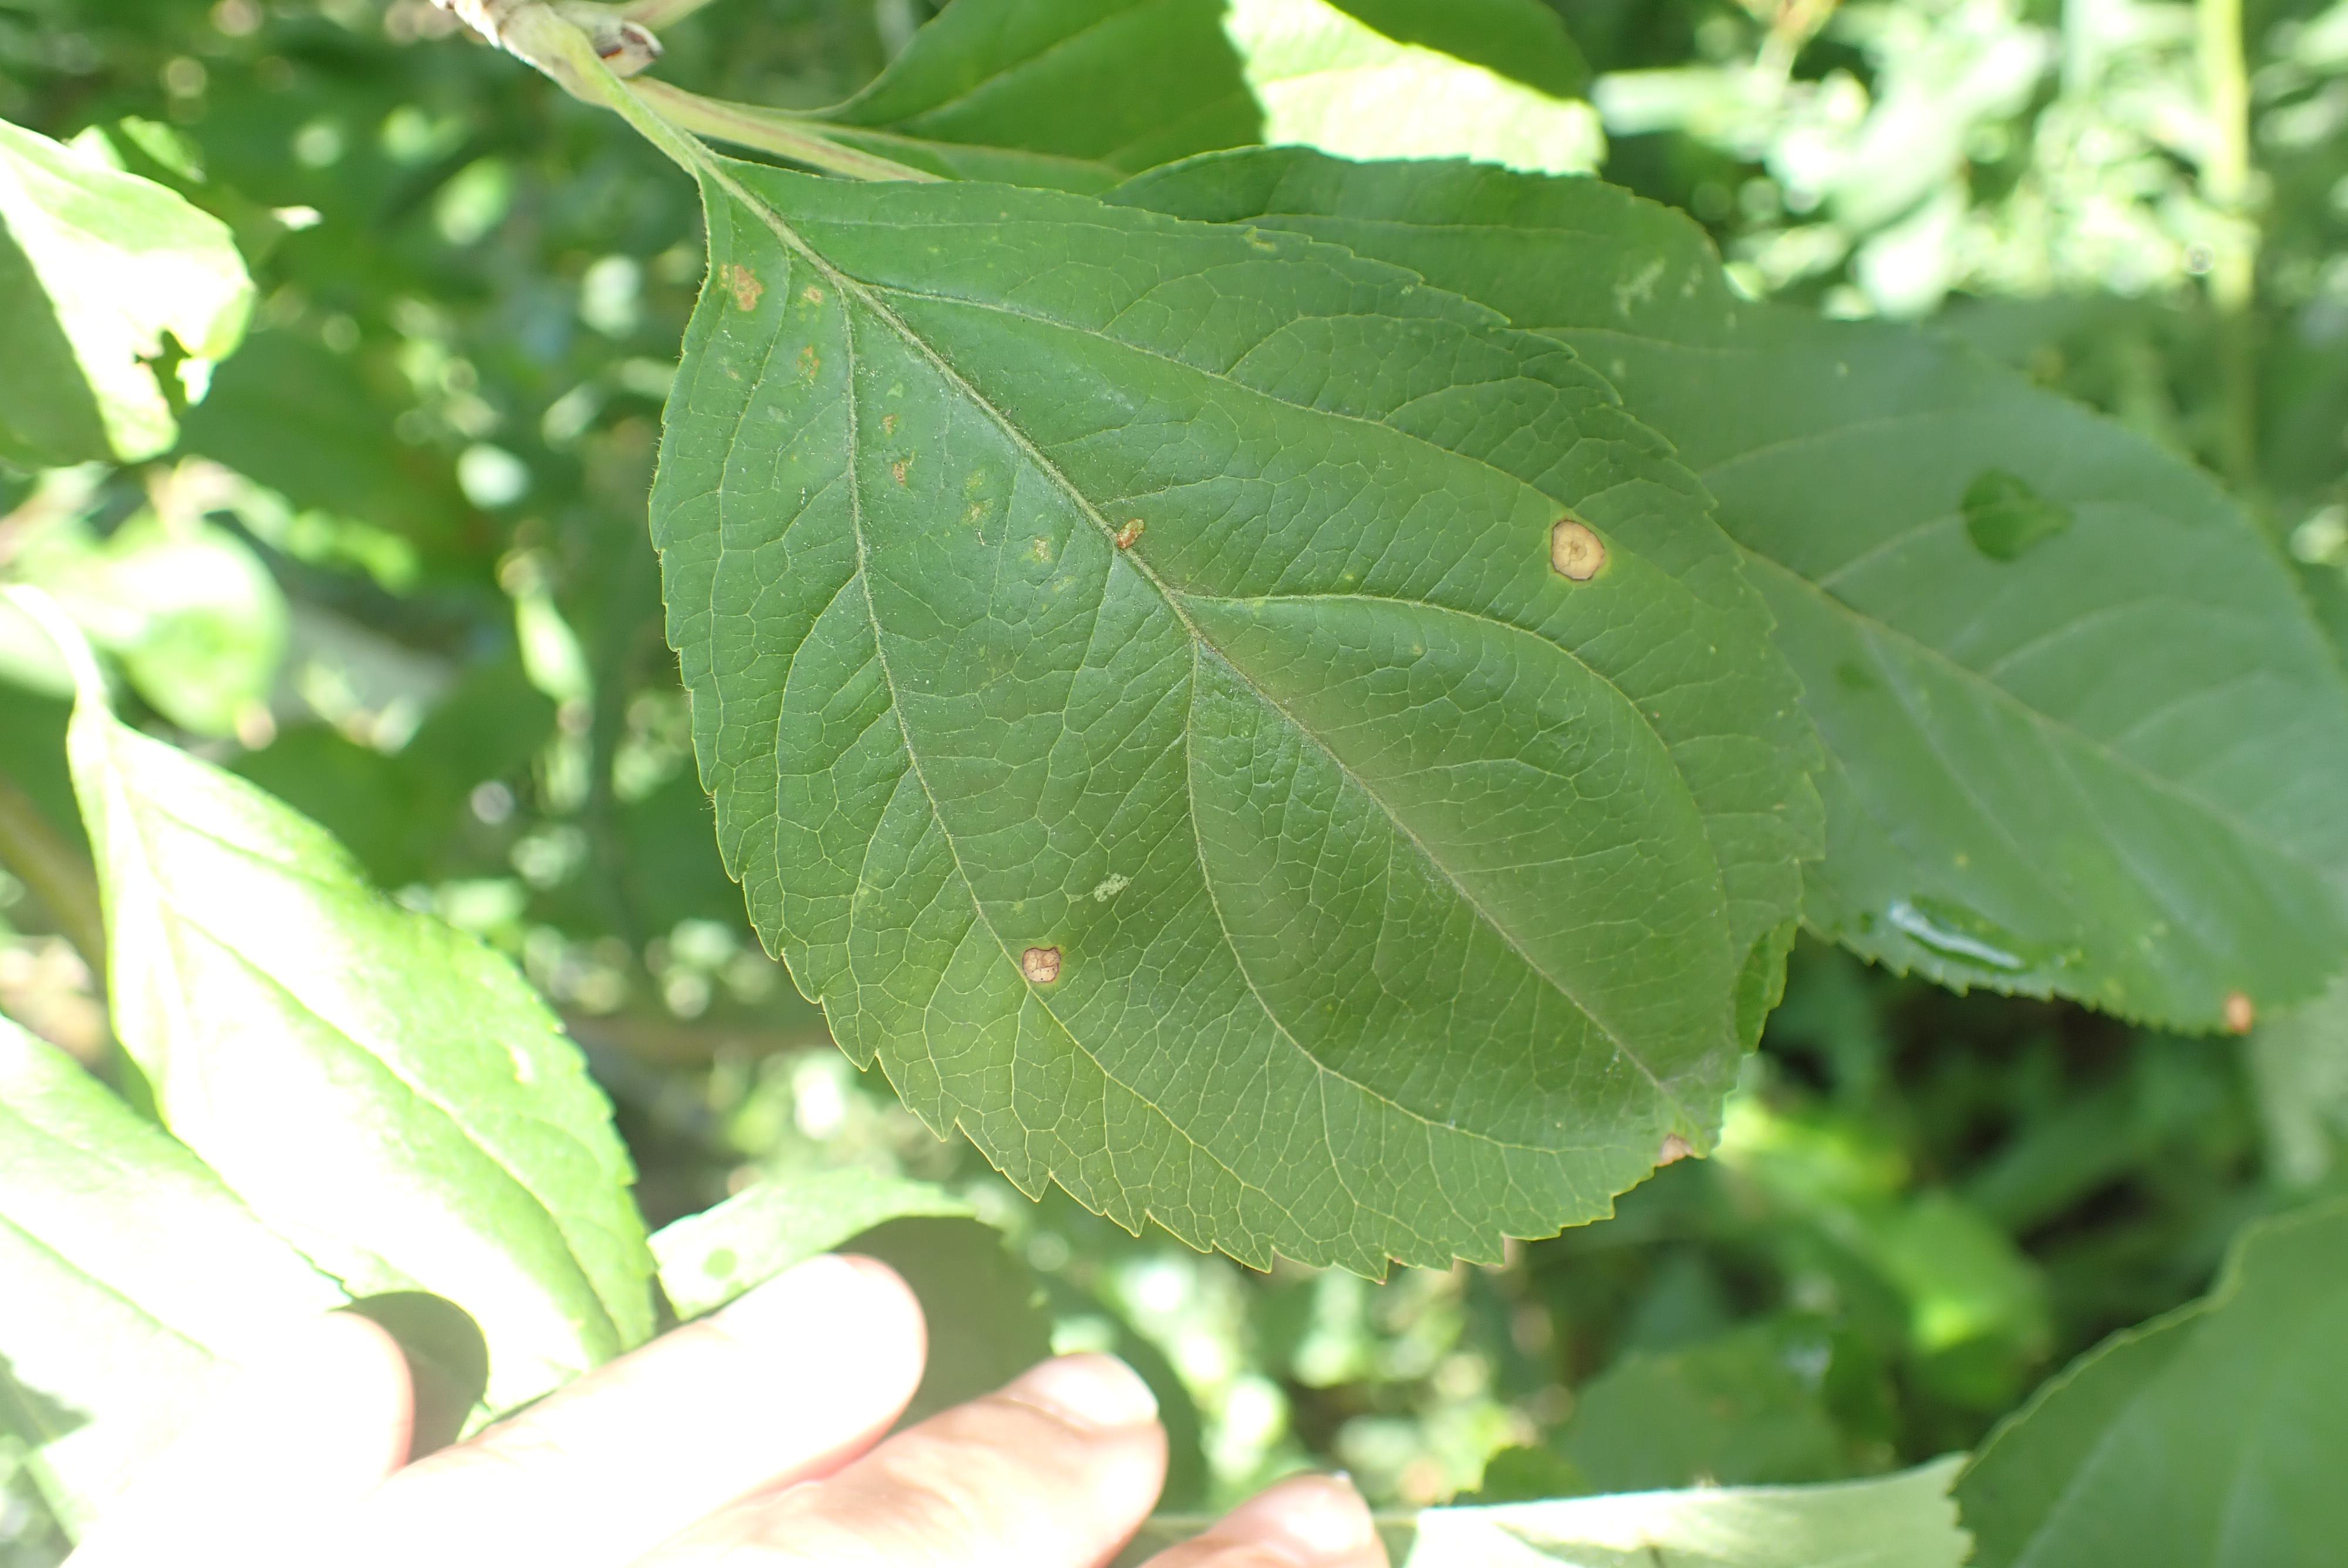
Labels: frog_eye_leaf_spot